Lewin Brzeski

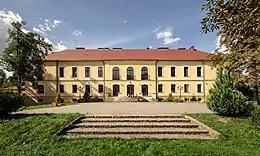
Baroque Leopold's Palace, today a school

During World War II the Germans brought hundreds of forced labourers to the town, mostly Poles, but also Russians, Ukrainians, the French, Jews and Serbs, both civilians and prisoners of war. In the final stages of World War II, in January 1945, the Germans evacuated most of the population, leaving only the elderly in the town, and recruited many inhabitants into the Volkssturm. On 4 February 1945 the town was overtaken by the Red Army, which plundered it afterwards.